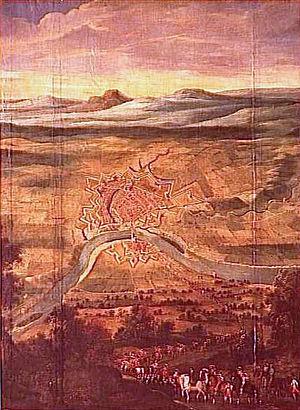
Reddition_de_la_ville_de_Montauban_par Louis XIII et le cardinal de Richelieu accompagné du duc de Montmorency, du marquis d'Effiat et du vicomte d'Arpajon le 21 août 1629, Galerie du Château de Richelieu
13 janvier : dans un « Avis donné au roi après la prise de La Rochelle pour le bien de ses affaires », Richelieu propose à Louis XIII d’entamer une politique d’hégémonie en Europe.